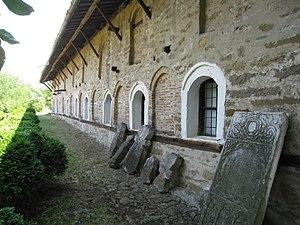
Arbanasi est un village bulgare de l'oblast de Veliko Tarnovo.